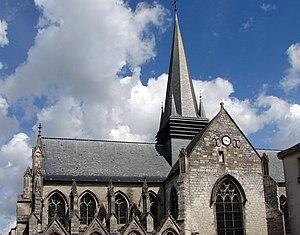
Basilique Notre-Dame de Liesse